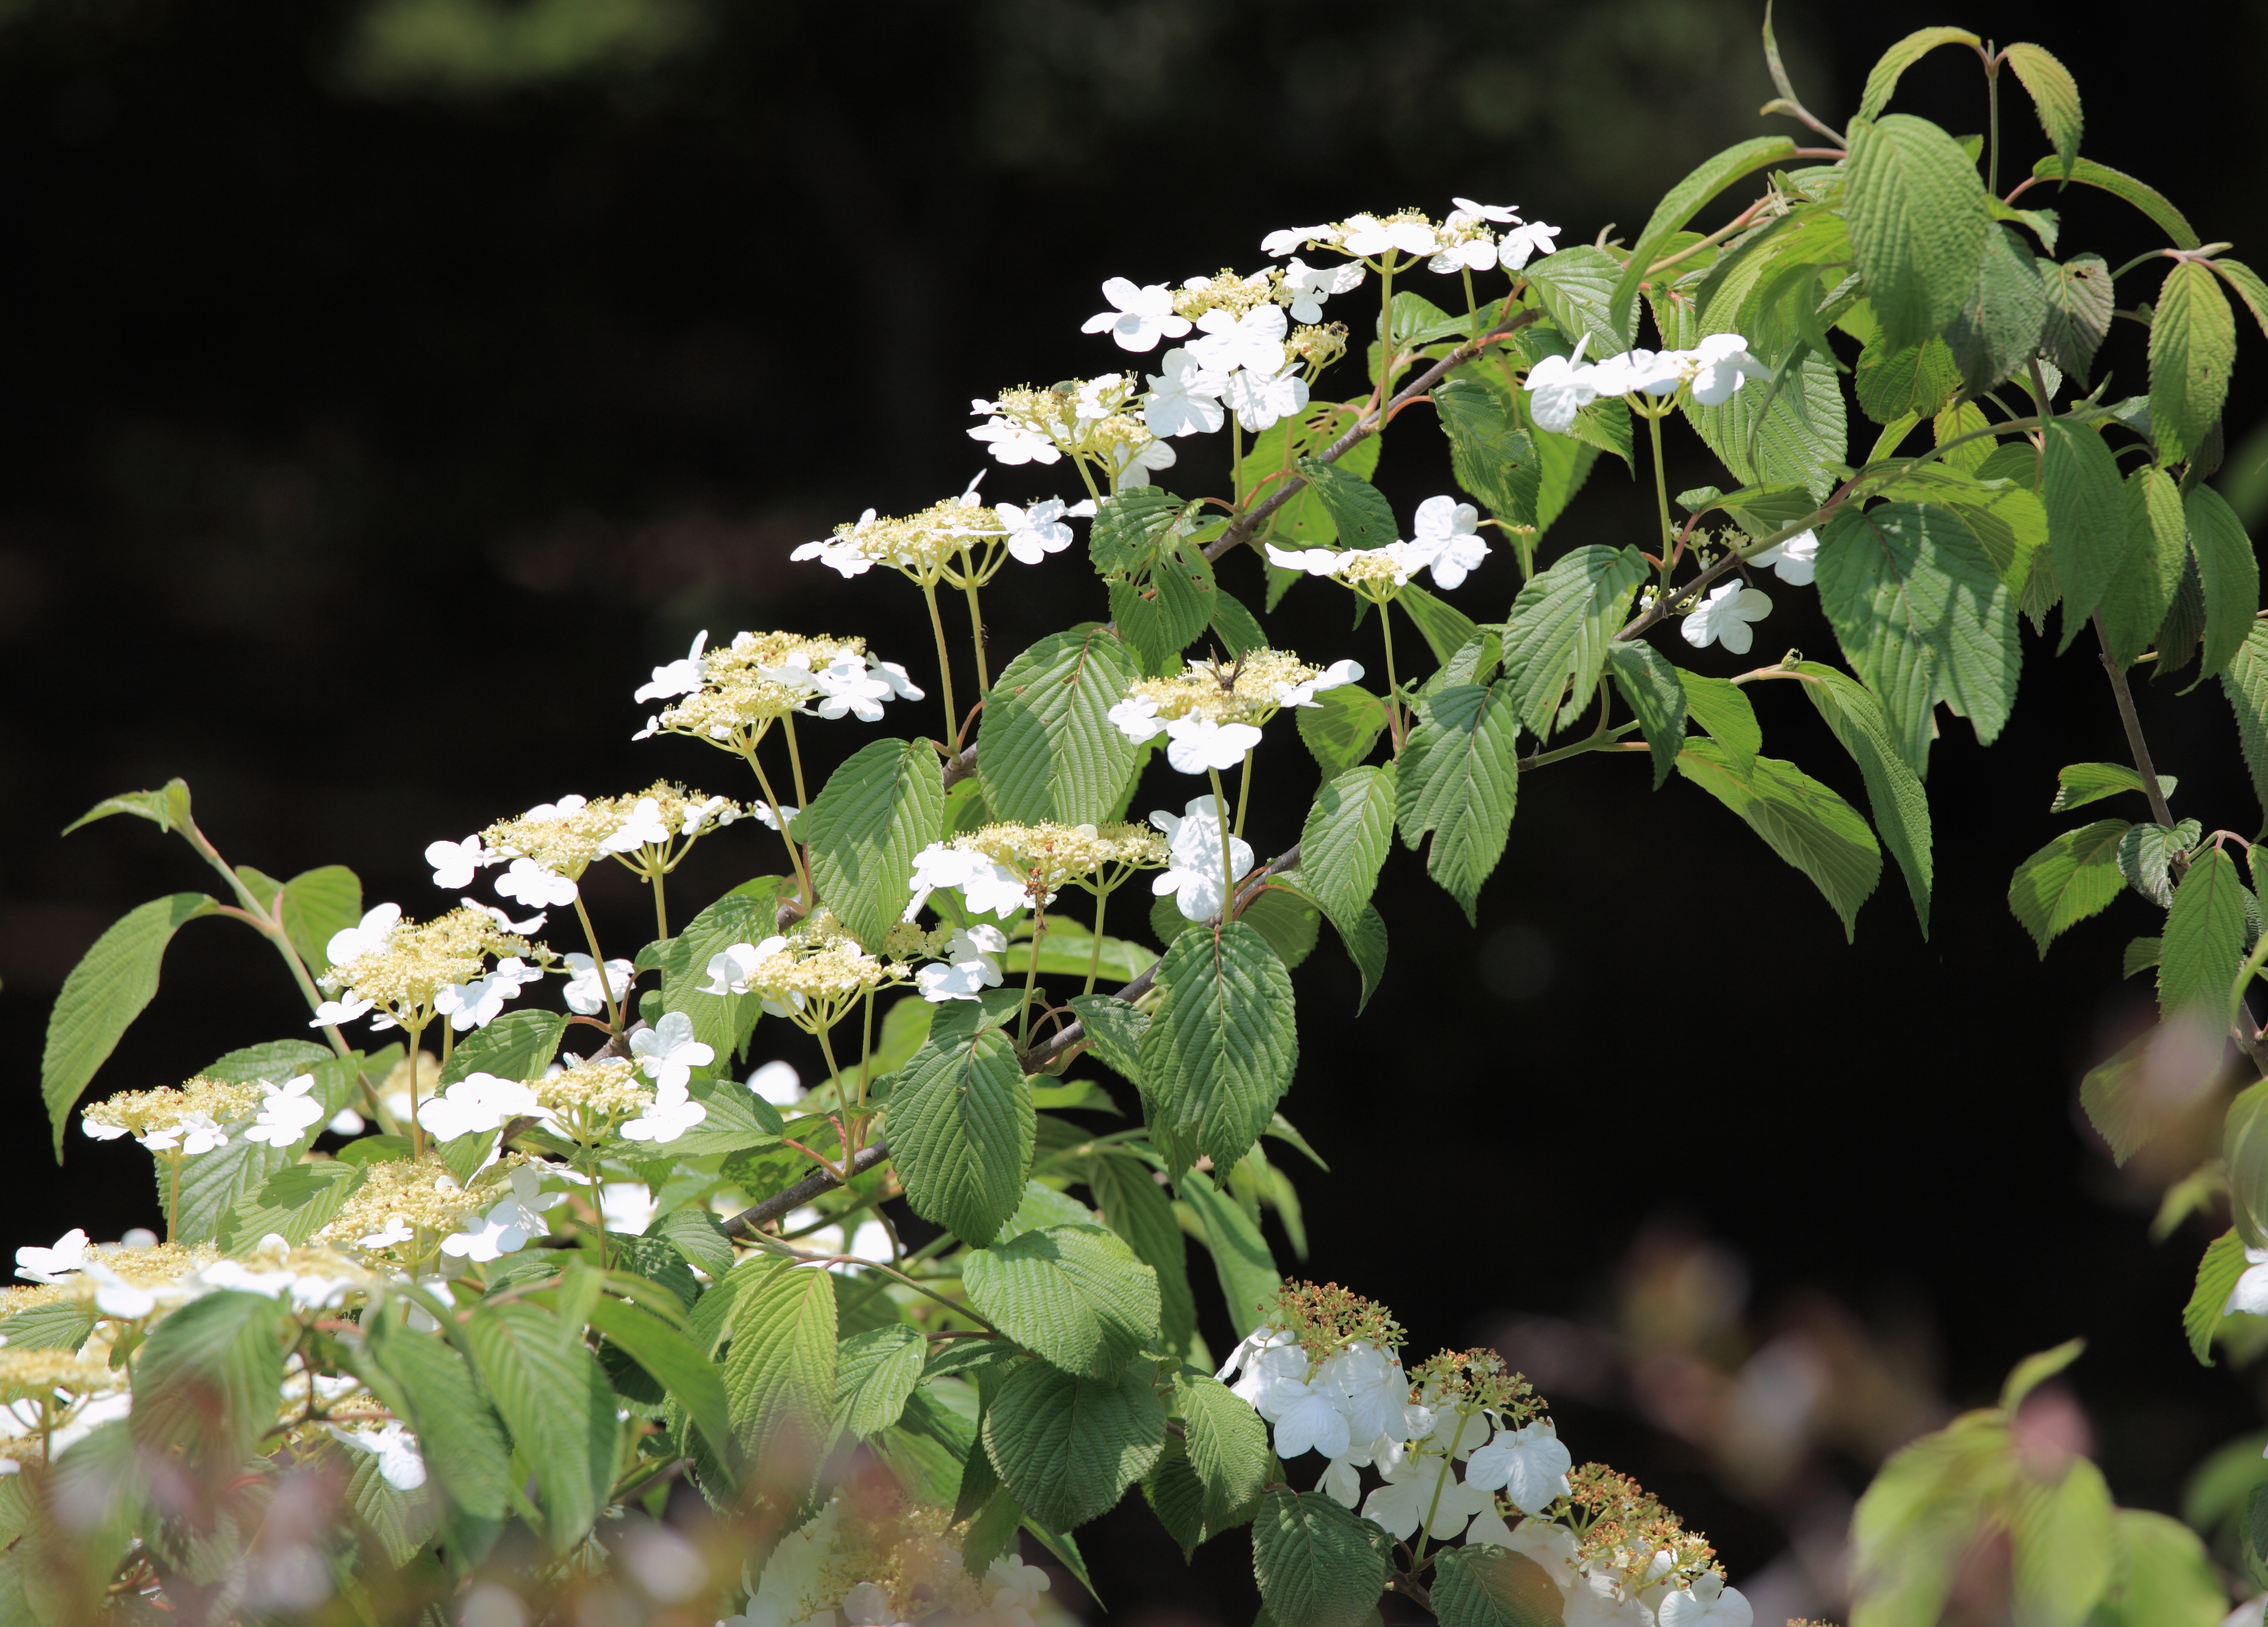
nature, branch, blossom, plant, leaf, flower, green, high, produce, park, botany, garden, flora, hydrangea, wildflower, cool image, shrub, tochigi, 5d, hires, markii, hi, res, resolution, mooka, igashira, macro photography, flowering plant, land plant